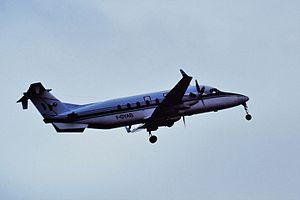
Air Bretagne était une compagnie d'aviation française dont le siège et la base opérationnelle était sur l'aérodrome de Pontivy dans le département du Morbihan.